Danny Kent

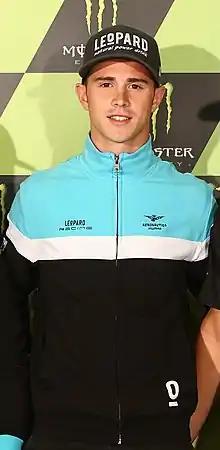
Kent in 2015

Danny Ray Kent (born 25 November 1993) is an English motorcycle racer, best known for winning the 2015 Moto3 World Championship. In doing so he became Great Britain's first Grand Prix solo motorcycle world champion since Barry Sheene in , as well as the first British lightweight class champion since Dave Simmonds in .